Rundling

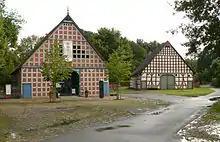
The "Rundling" museum of "Wendlandhof" in Lübeln

How many "Rundlinge" there are is a more difficult question to answer than one might think. Originally there were perhaps a thousand such villages created in the 12th and 13th centuries, perhaps 400 of which survived into the 19th century. In Hanoverian Wendland alone there are over 200 which were clearly still "Rundlinge" at the time of the "Verkopplungskarten" (a type of enclosure map, marking the ownership of land and property) in the early parts of the 19th century. Many had already succumbed to catastrophic fires, and been fully or partially rebuilt, not always as "Rundlinge". Modernization has led to the destruction of many of the older hall houses, and their replacement by modern housing, sometimes but not always affecting the circular structure of the villages.